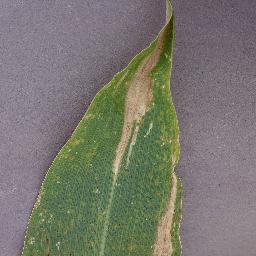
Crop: corn
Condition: (maize)_northern_blight